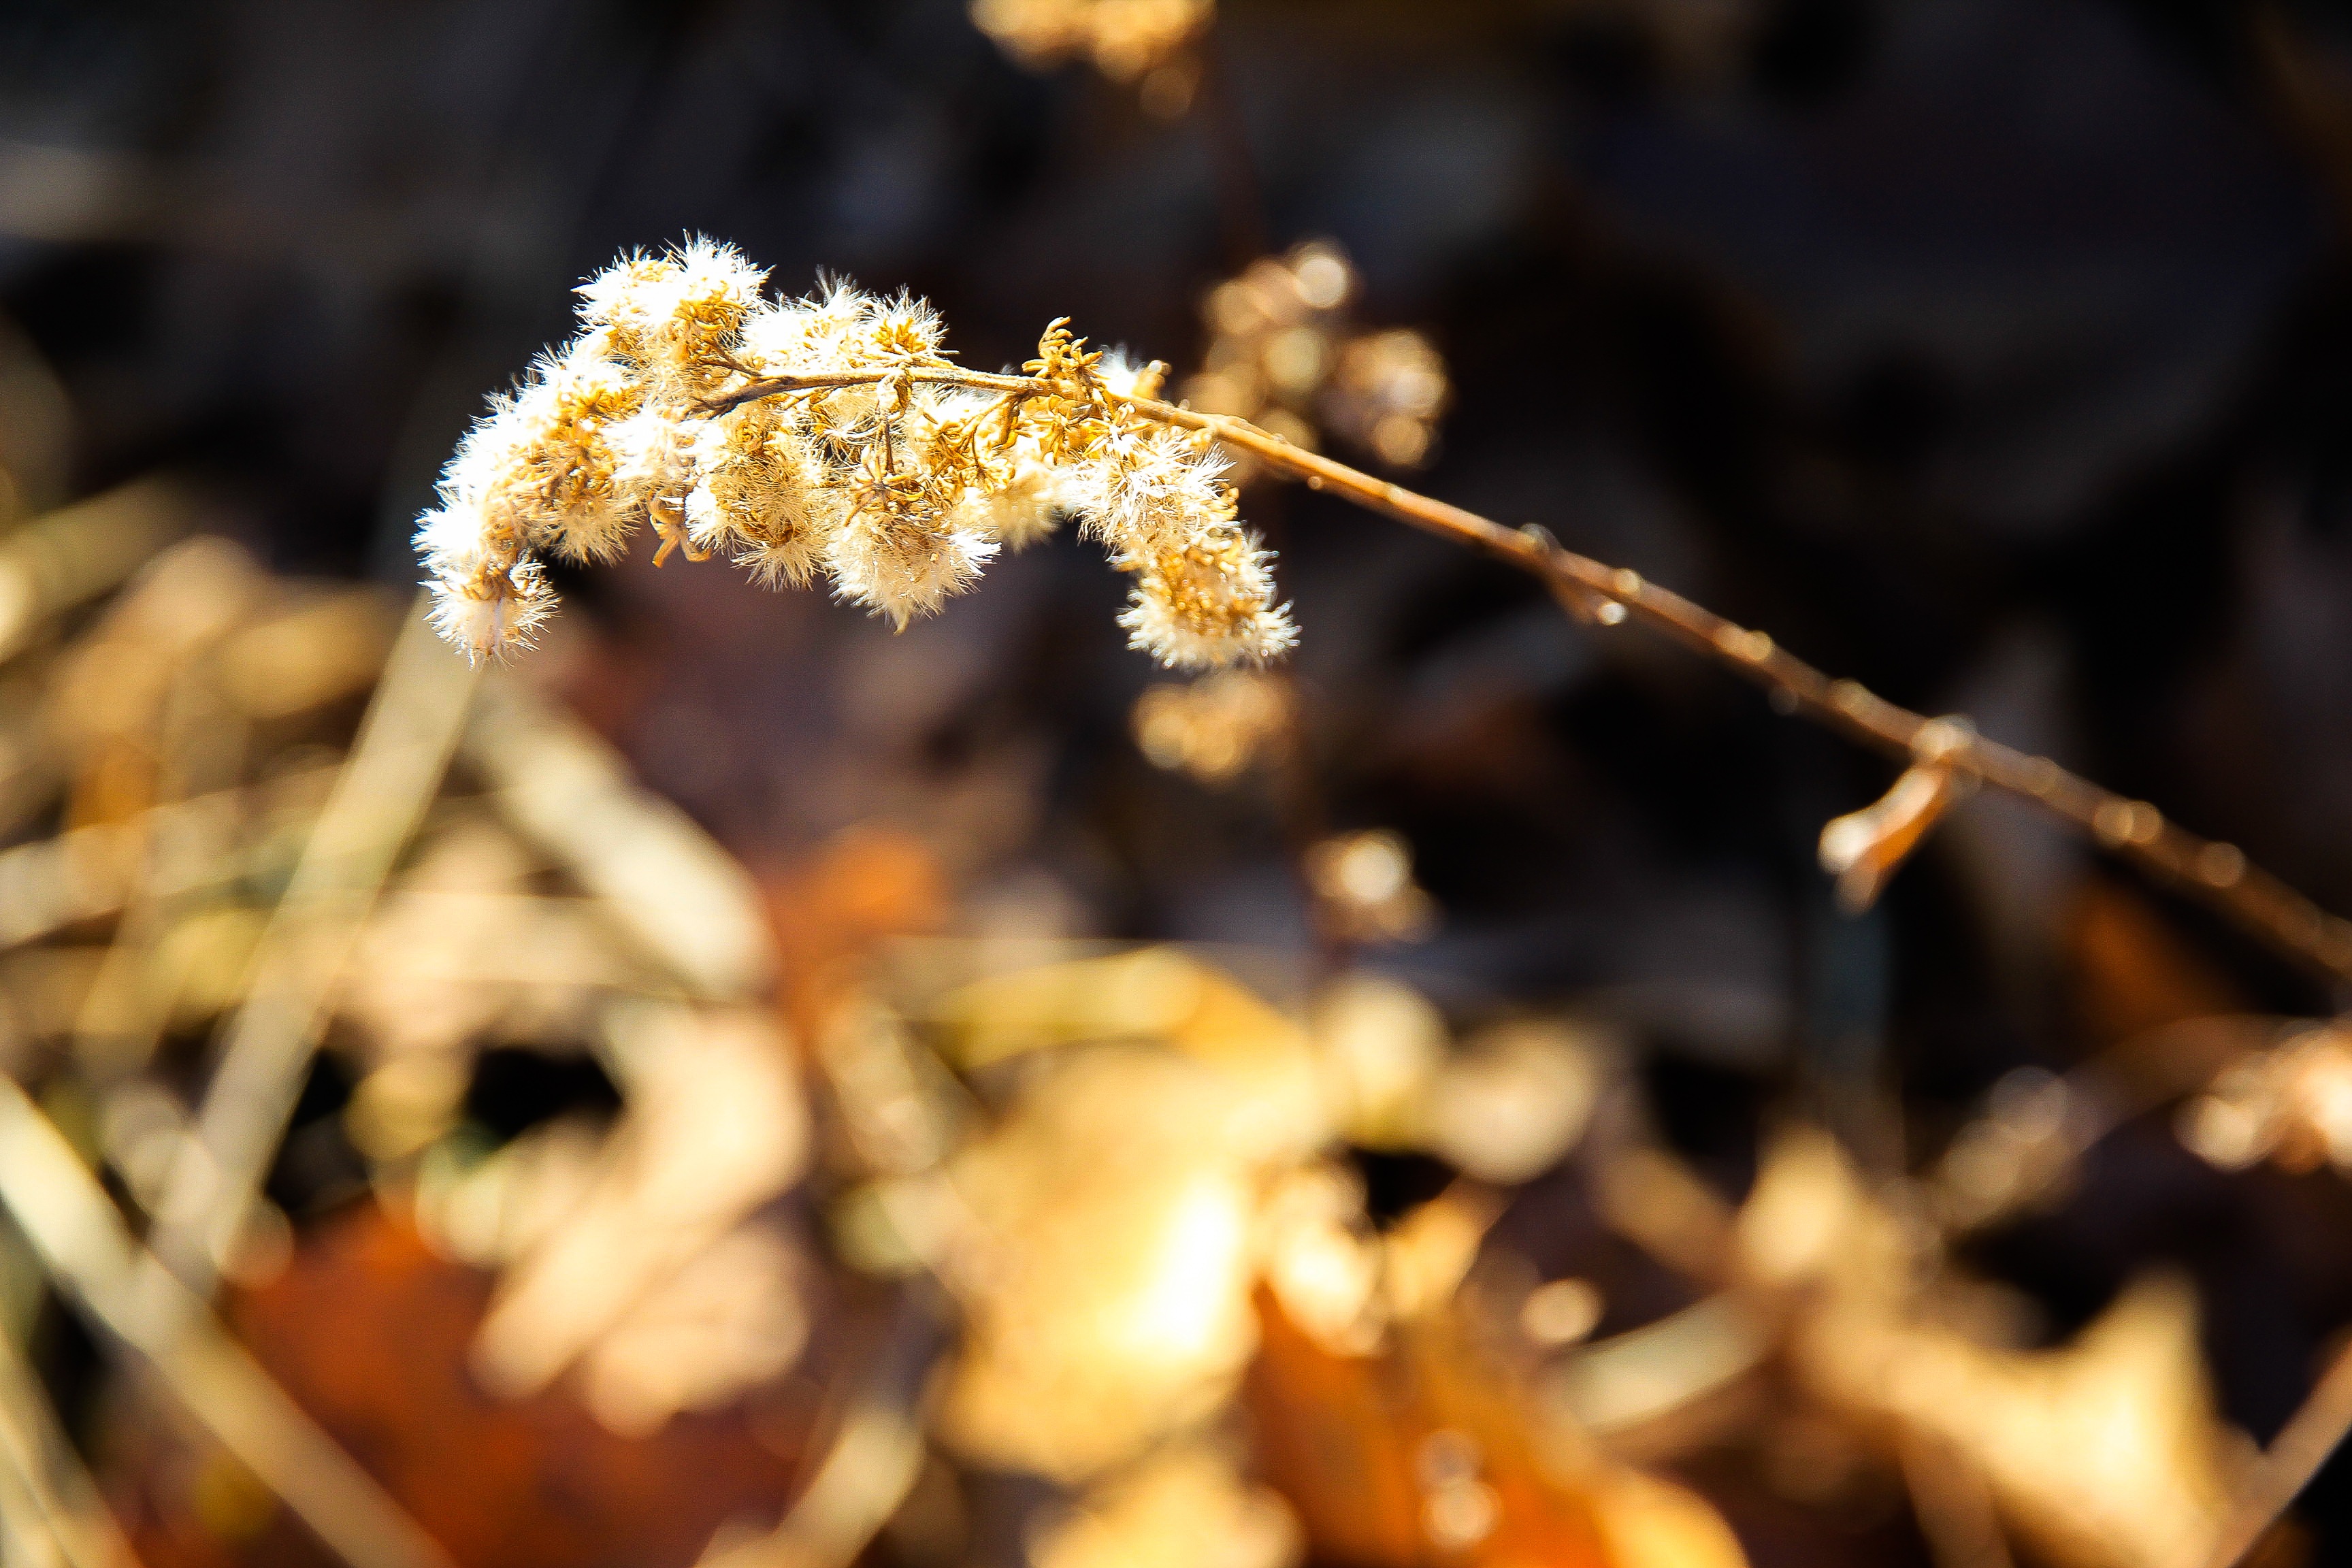
nature, branch, blossom, plant, photography, sunlight, leaf, flower, frost, summer, floral, golden, produce, macro, autumn, botany, yellow, flora, season, twig, close up, macro photography, inflorescence